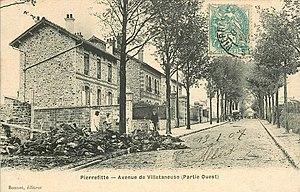
Pierrefitte.Avenue de Villetaneuse.Avenue Gabriel-Péri.Partie Ouest
L'avenue Gabriel-Péri est un des axes importants de Pierrefitte-sur-Seine. Elle suit le tracé de la route départementale 25.